Orient windmills

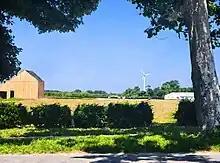
Modern Farm North Fork, 2023

Southold was a center of windmill building activity by the golden Age of smock mills, 1795-1820. A smock windmill still stands, the Sylvesters (1810) of Shelter Island. The Peconic windmill (1840) was neglected after the 1898 storm and razed in 1906. A replica windmill was restored in Aquebogue that is a copy of the 1804 "Pantigo" smock mill.